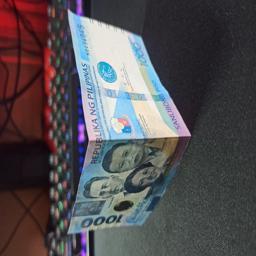
Label: 1000_Old_Front